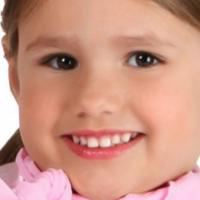
Age group: age 01-10